Ukrainian Baroque

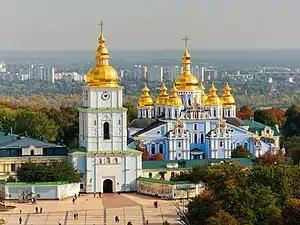
The St. Michael's Golden-Domed Monastery in Kyiv represents one of the most typical examples of Ukrainian Baroque architecture.

Ukrainian Baroque, also known as Cossack Baroque or Mazepa Baroque, is an artistic style that was widespread in Ukraine in the 17th and 18th centuries. It was the result of a combination of local traditions and European Baroque.